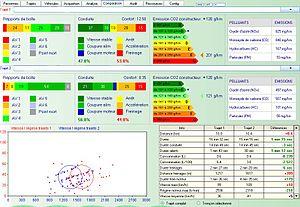
1er parcours
La conduite analysée par ordinateur, utilisée par Dominique Lemarquand, sert à la MPSRA pour sensibiliser les conducteurs du Ministère de la Défense à la sécurité routière et à l'écoconduite. Près de 2 000 personnes par an sont auditées sur la base du volontariat depuis l'année 2000.